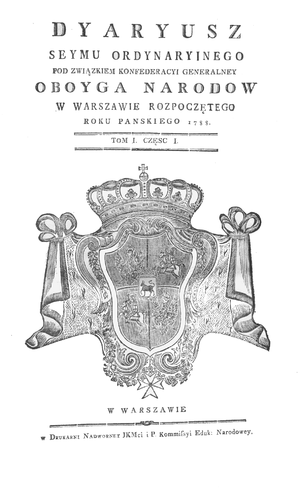
La Grande Diète ou la Diète de quatre ans ou encore le Grand Sejm est une session du Parliament de la République des Deux Nations qui s'est tenue à Varsovie du 6 octobre 1788 au 29 mai 1792 dans le but de réformer la gouvernance du pays et de restaurer la souveraineté de la République.